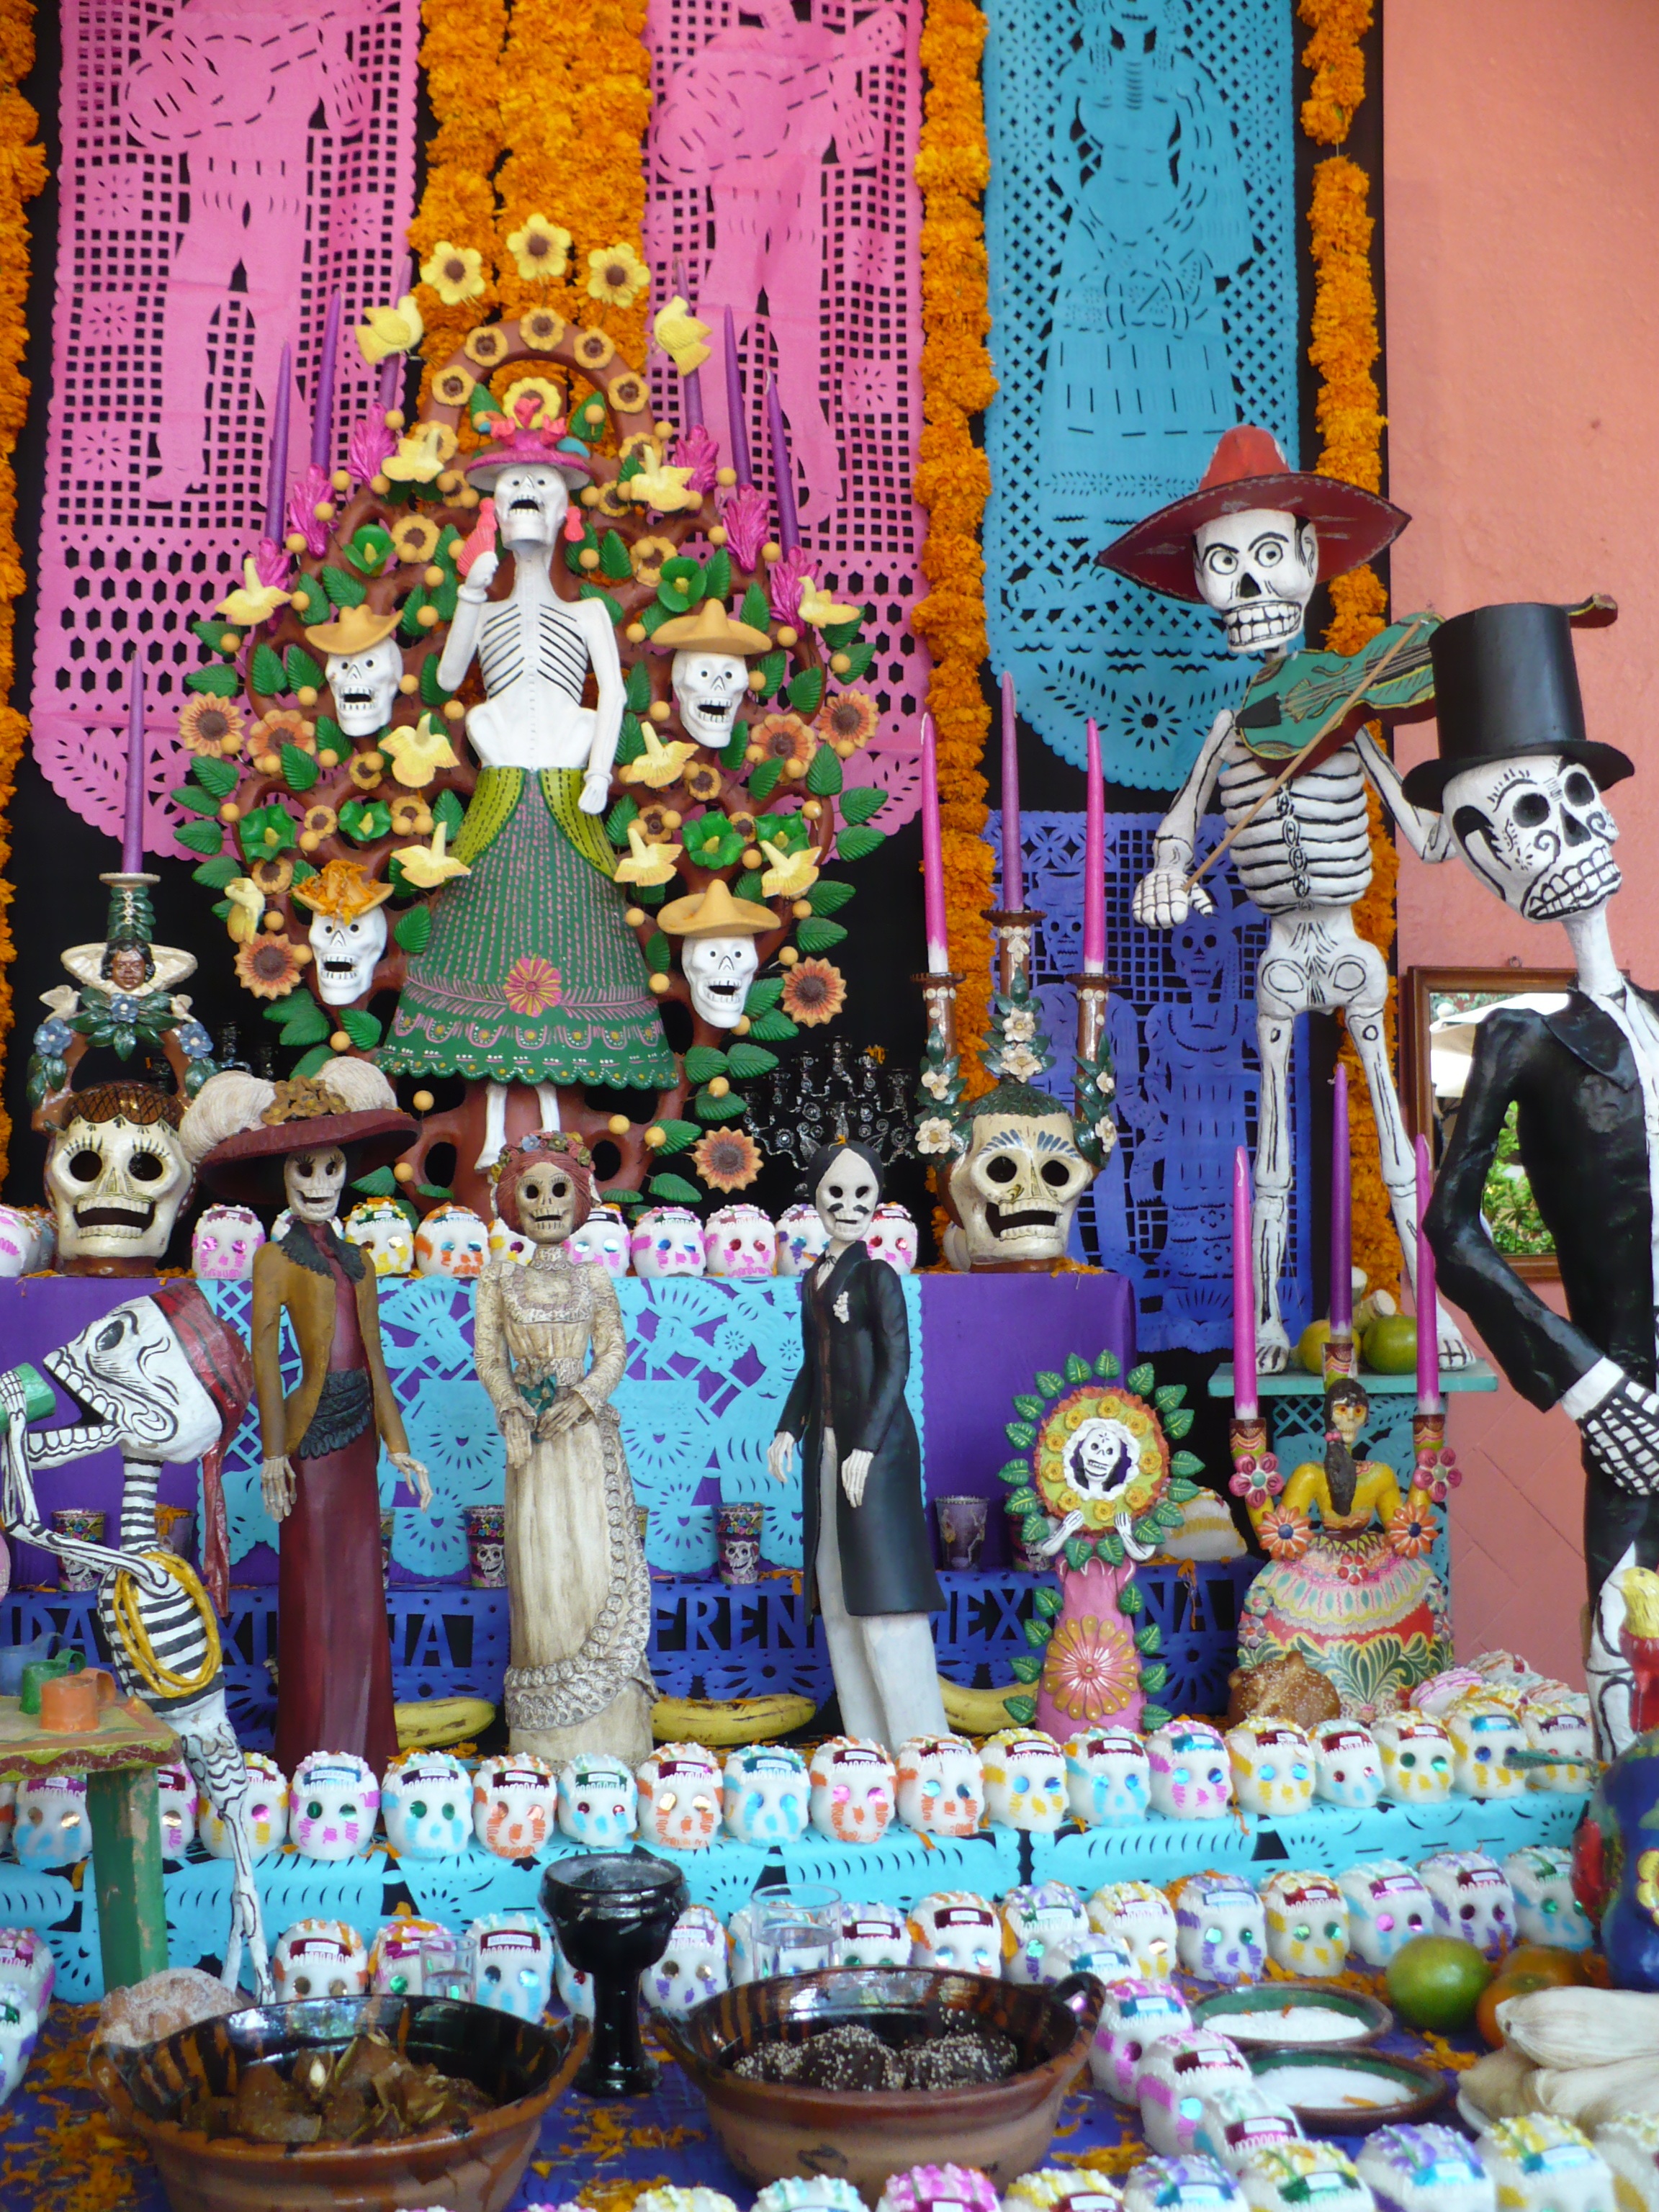
offering, toy, mexico, culture, tradition, mexican, typical, hindu temple